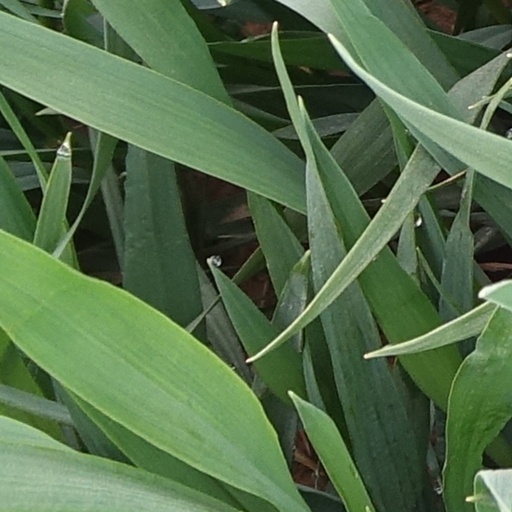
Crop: wheat